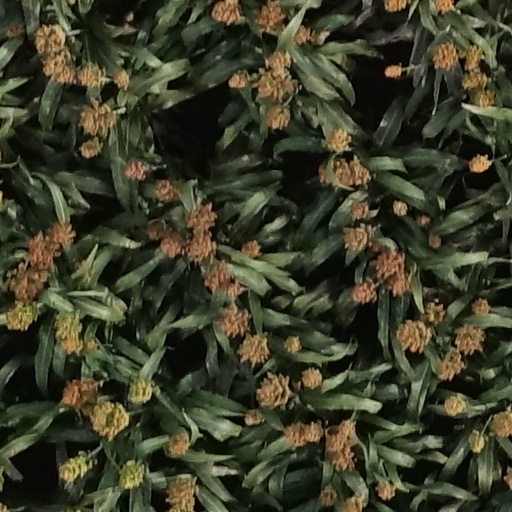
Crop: sorghum